Rackley W.A.R.

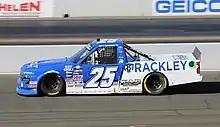
Matt DiBenedetto in the No. 25 at Sonoma Raceway in 2022

On January 6, 2022, it was announced that Matt DiBenedetto will drive the No. 25 truck full-time for the 2022 season. He started the season with a 10th place finish at Daytona. DiBenedetto scored six top-10 finishes during the regular season, but was unable to make the playoffs. After a six race streak of finishing outside the top 10, DiBenedetto would give the team their first win in the Truck Series, after taking the checkered flag at the Talladega fall race.